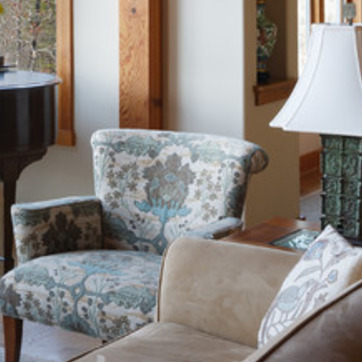
Material: fabric